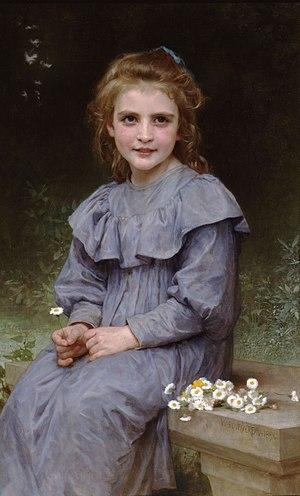
La pâquerette ou pâquerette vivace est une plante vivace de la famille des Astéracées.
L'œuvre peinte de William Bouguereau est constitué de 828 peintures réalisées par l'artiste entre 1845 et 1905. Il est classé par ordre chronologique.